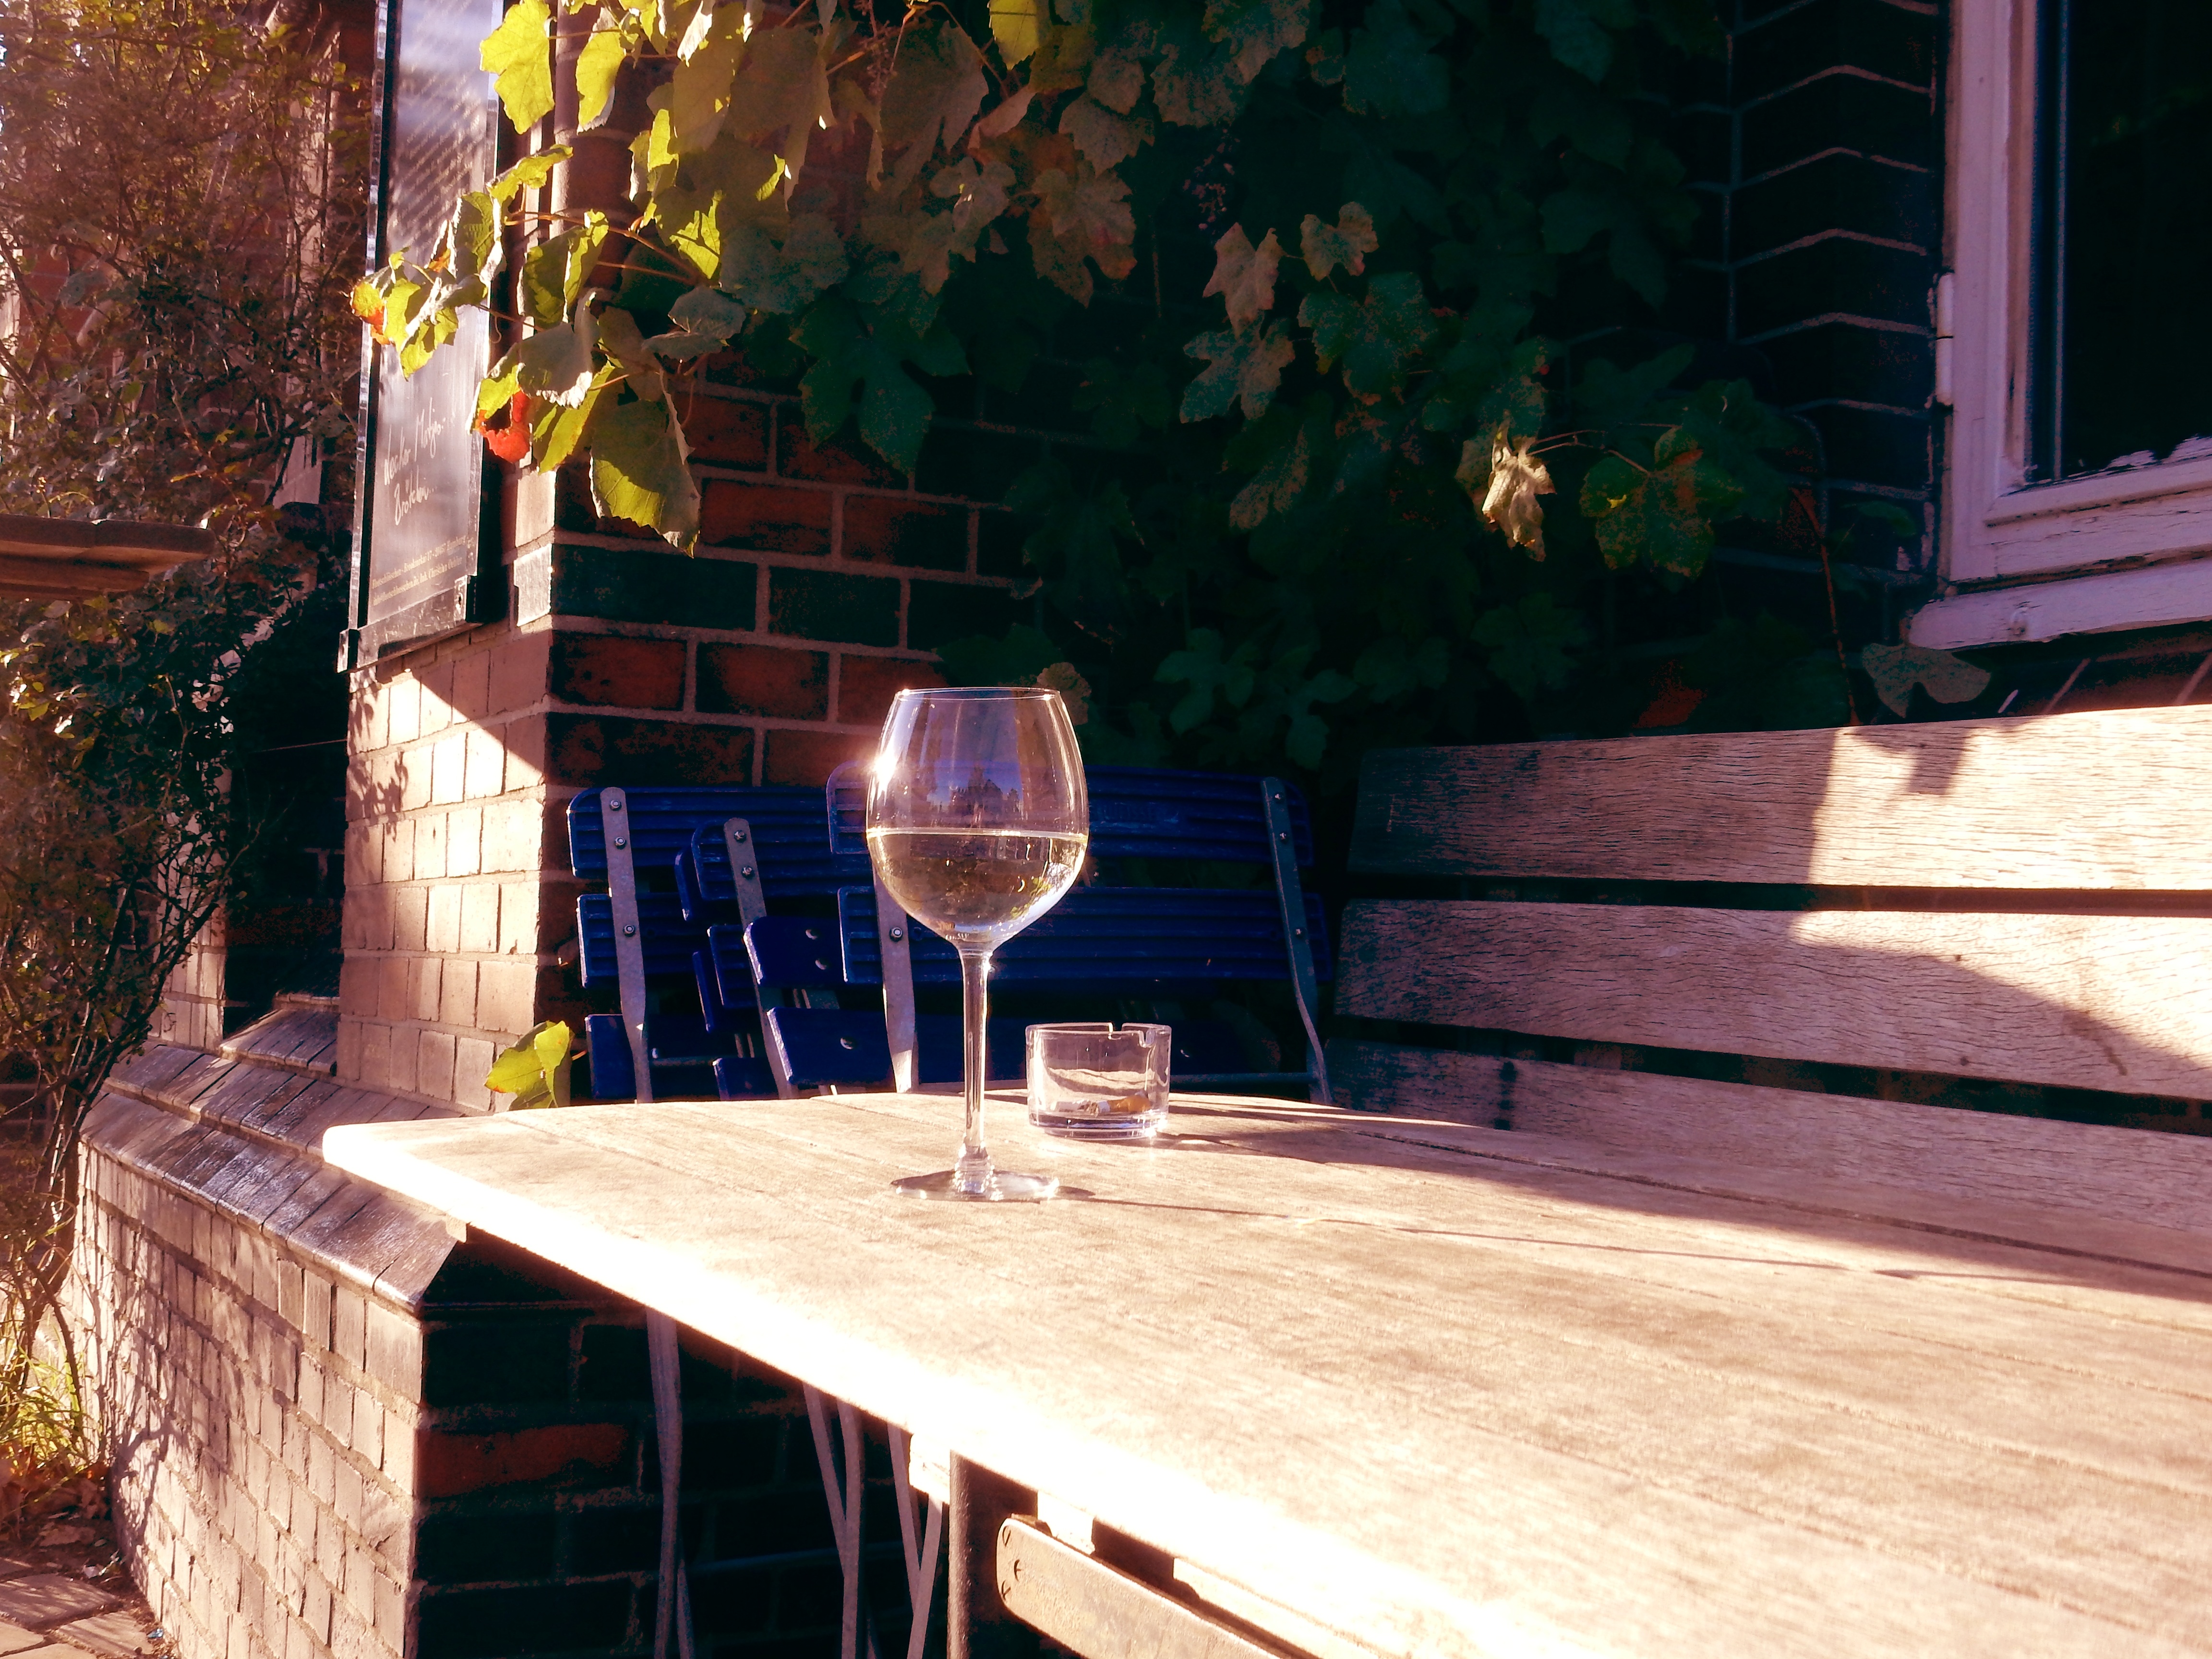
table, wood, wine, house, window, glass, building, restaurant, old, home, bar, clear, green, cottage, backyard, drink, brick, lighting, cigarette, interior design, wine glass, chairs, benefit from, pleasure, entwine, ashtray, outdoor structure